George Taylor House (Freehold Borough, New Jersey)

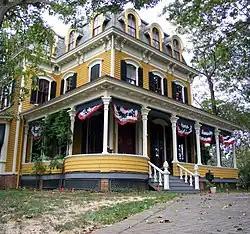

George Taylor House is in Freehold Borough, Monmouth County, New Jersey, United States on the corner of Broadway and Dutch Lane Road across from Freehold High School. The house was built in circa 1870 by George Taylor, the son of John G. Taylor and Cary Conover Taylor. John G. Taylor was of Scottish ancestry, while Cary Conover was of Dutch ancestry. John G. Taylor was the proprietor of Taylors Mills (in nearby Manalapan, where its namesake continues today), a successful family business that George continued to run in his father's footsteps. The grist mill was successful during the mid-late 19th century, as new markets were opening up with the advent of extensive railroad networks.